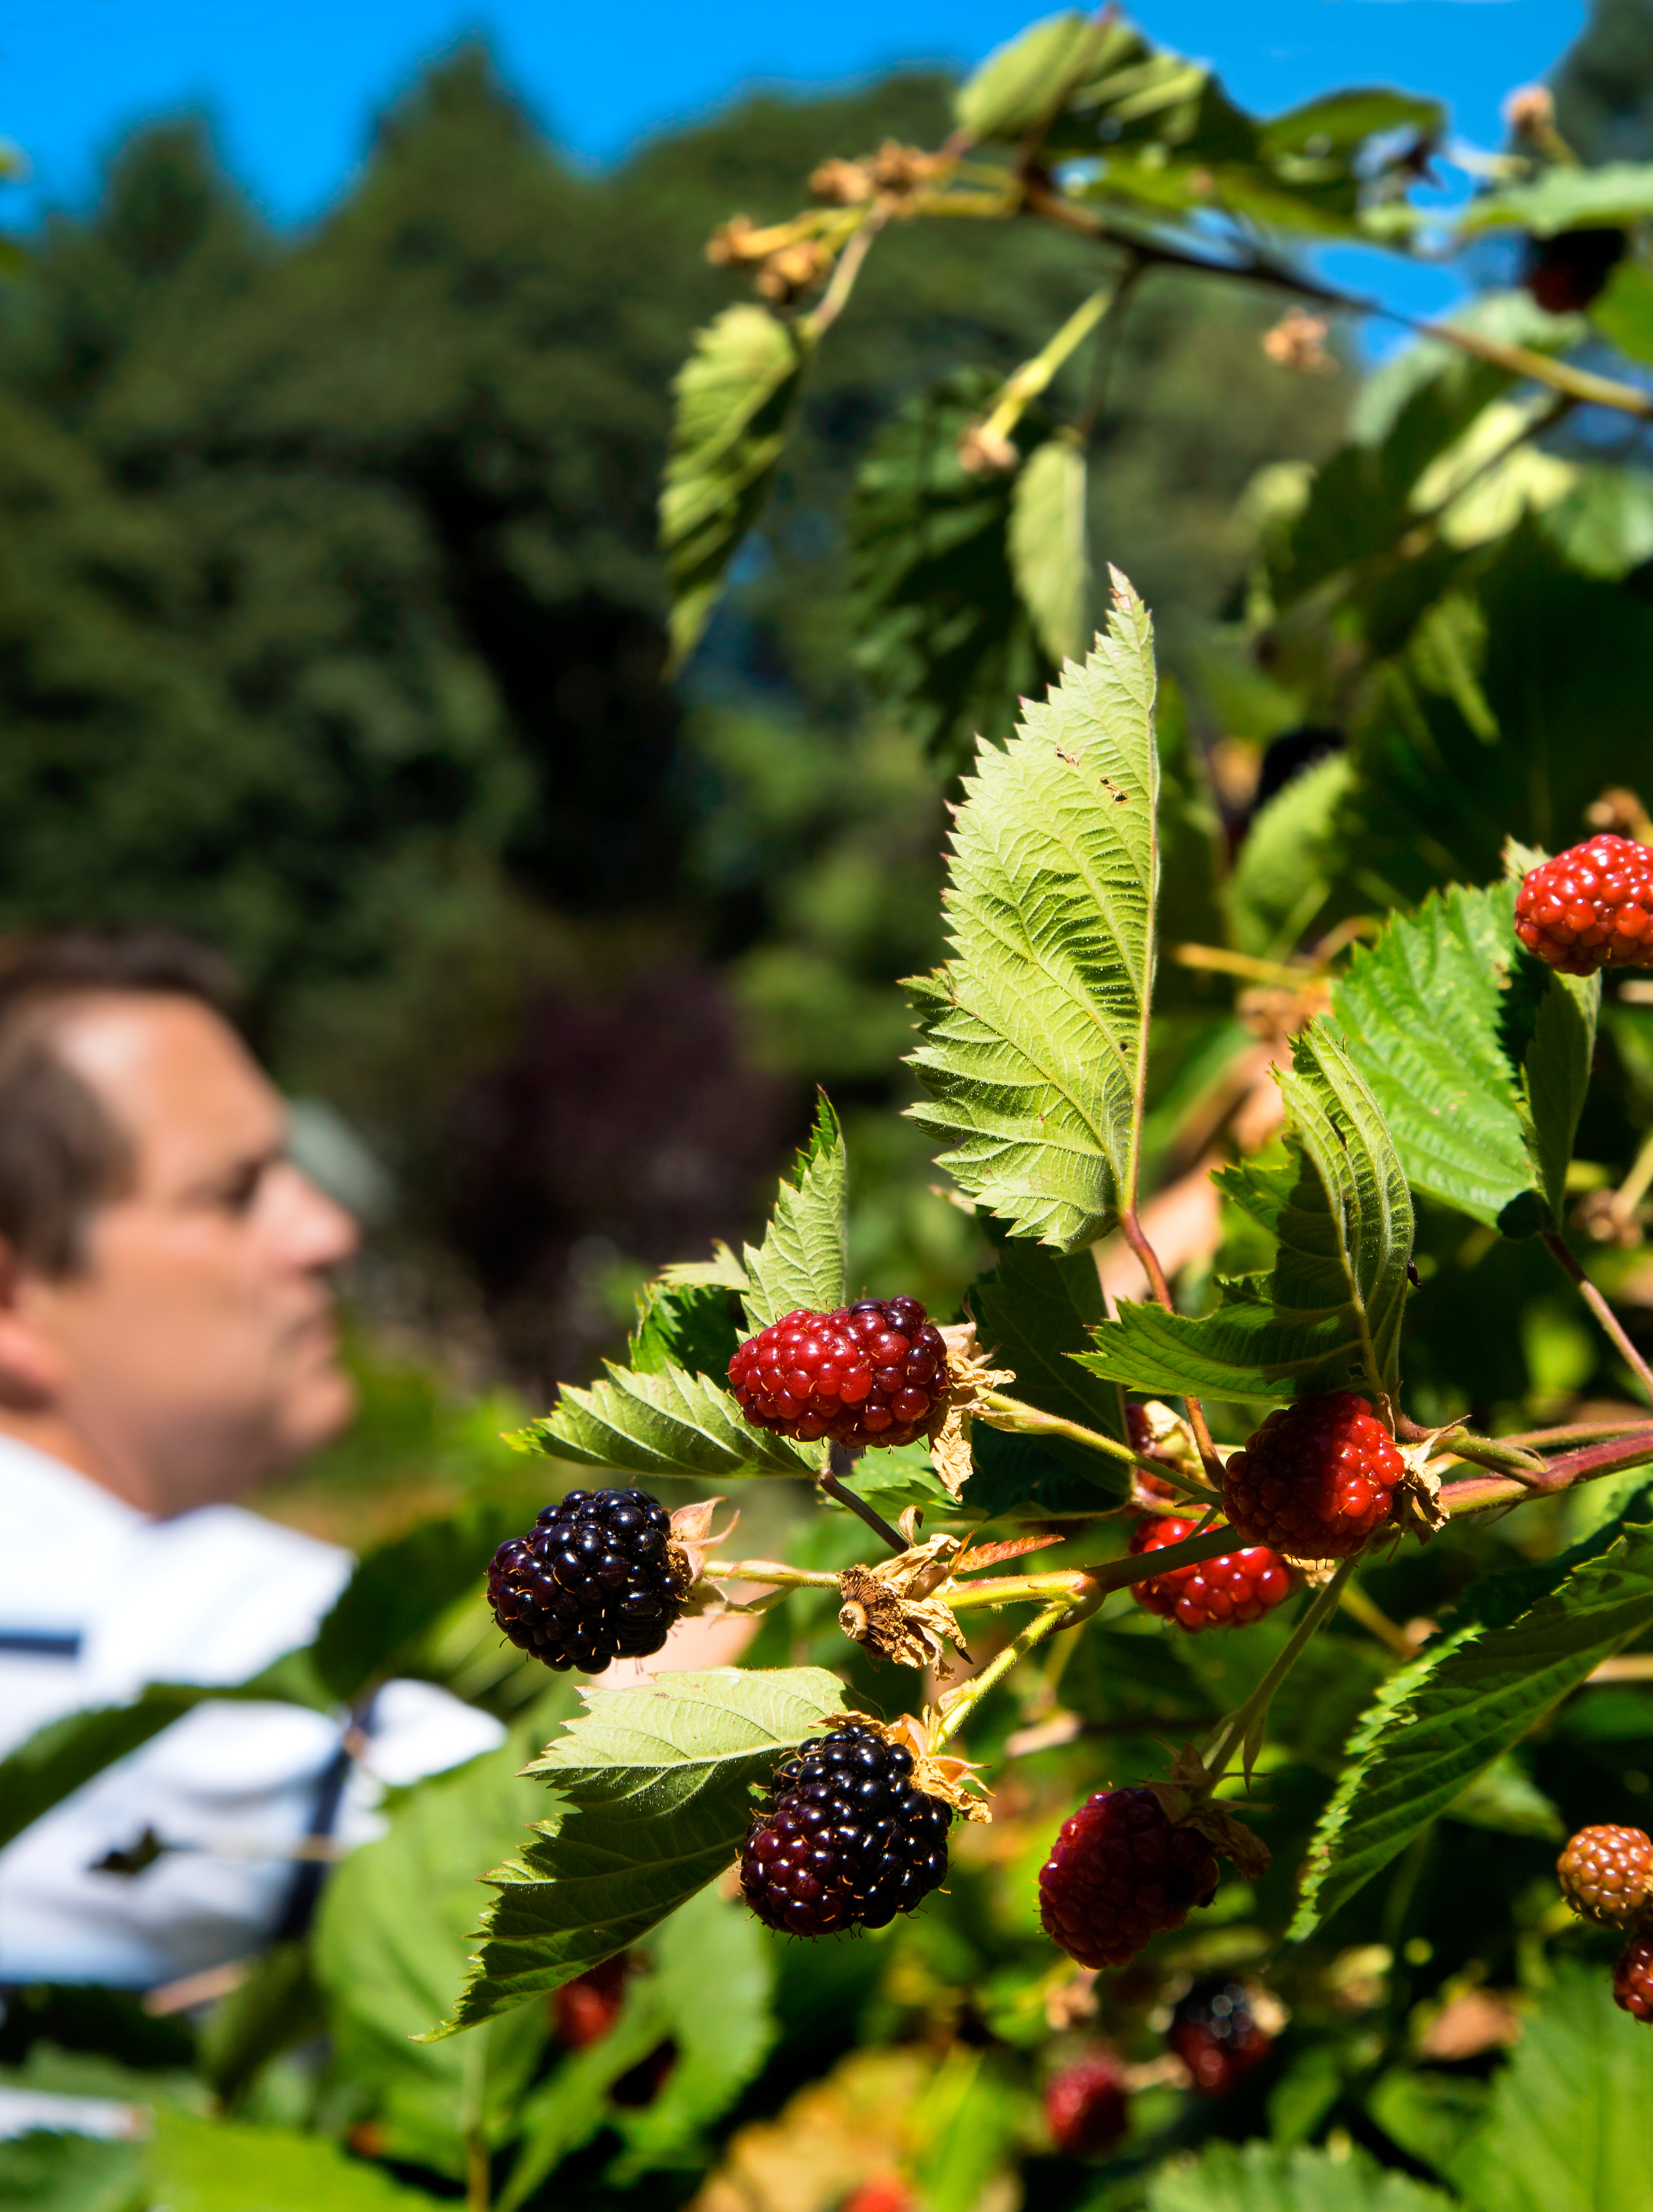
man, tree, branch, plant, fruit, berry, leaf, flower, home, summer, rural, food, harvest, produce, evergreen, autumn, botany, garden, flora, blackberry, berries, shrub, rowan, pick, oregon, msh0814, picking, flowering plant, msh081414, woody plant, land plant